Pennsylvania Route 23

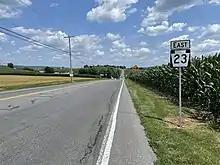
PA 23 eastbound past PA 625 in East Earl Township

PA 23 begins at an intersection with PA 441 on the eastern edge of the borough of Marietta in Lancaster County, heading east on two-lane undivided Marietta Avenue into East Donegal Township. The road runs through a mix of farmland and trees with some residences, crossing Donegal Creek before heading across Chiques Creek into West Hempfield Township. The route continues through rural land with some housing developments as Marietta Pike, passing through the community of Silver Spring. PA 23 runs through farm fields with some residential and commercial development and crosses into East Hempfield Township at the Stony Battery Road intersection in the community of Oyster Point. The road continues through development with some farmland, coming to bridges over the US 30 freeway without an interchange and Norfolk Southern's Columbia Secondary railroad line. The route passes homes in the community of Rohrerstown and reaches an intersection with PA 741. PA 23 runs through wooded residential areas and enters Lancaster Township upon crossing Little Conestoga Creek. The route becomes Marietta Avenue, running through the community of School Lane Hills and curving to the southeast. The road passes to the north of Wheatland, the former home of 15th President James Buchanan, before it enters the city of Lancaster and becomes city-maintained.